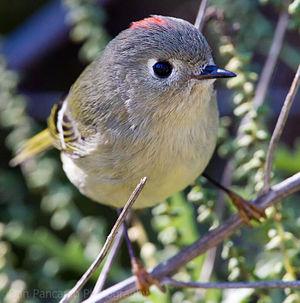
Le Roitelet à couronne rubis est une espèce de passereau appartenant à la famille des Regulidae.